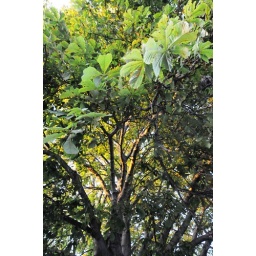
Sunlight in the upper branches of a horse chestnut tree